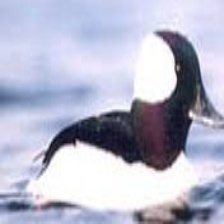
Species: BUFFLEHEAD
Scientific name: BUCEPHALA ALBEOLA
ImageNet parent category: drake